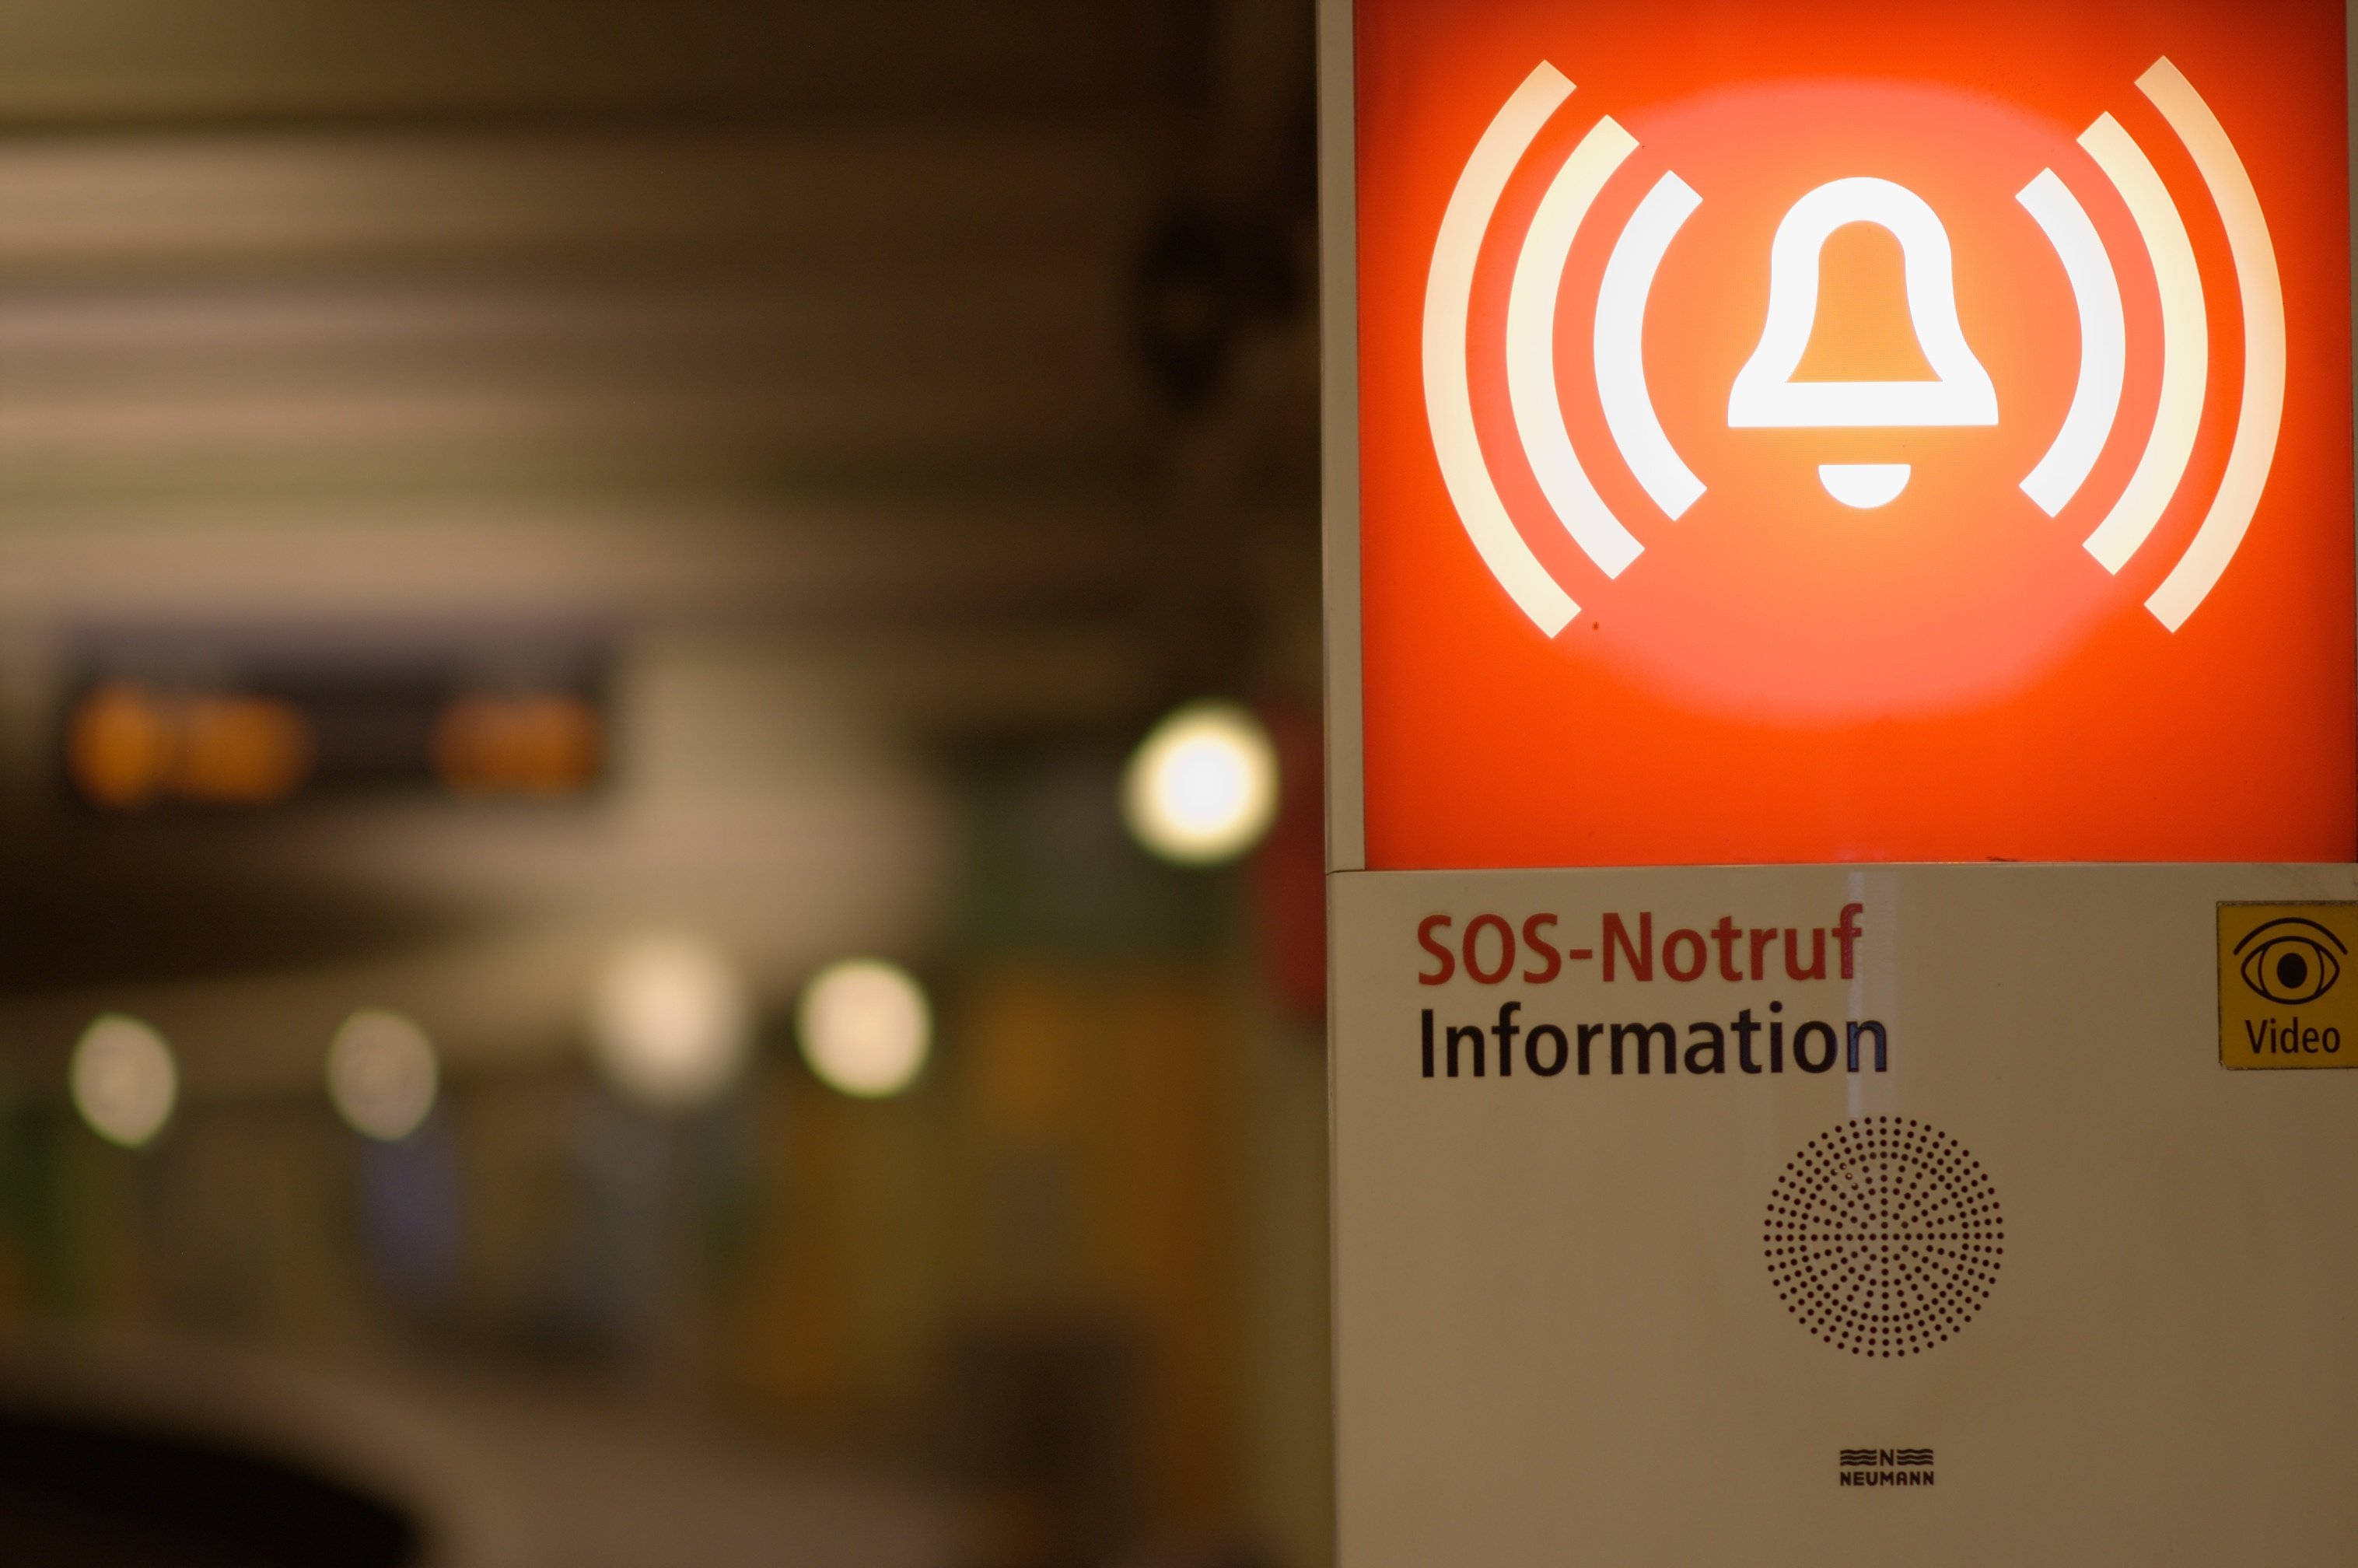
bokeh, color, drink, lighting, brand, rawtherapee, germany, deutschland, berlin, walimex, samyang, pentax, 85mm, bokehlicious, lenstagged, steffenzahn, k100d, justpentax, berlinmitte, iamflickr, 85mmf14, walimex85mm, walimexpro8514if